List of awards and honours received by Tim Berners-Lee

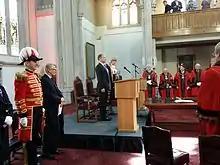
Berners-Lee receives the Freedom of the City of London, at the Guildhall, in 2014

Sir Timothy John "Tim" Berners-Lee, (born 8 June 1955), also known as "TimBL", the inventor of the World Wide Web, has received a number of awards and honours.